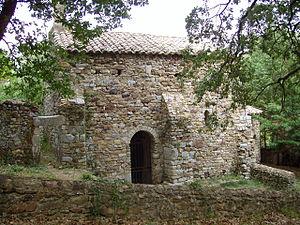
Gaujac est une commune française située dans le département du Gard, en région Occitanie.